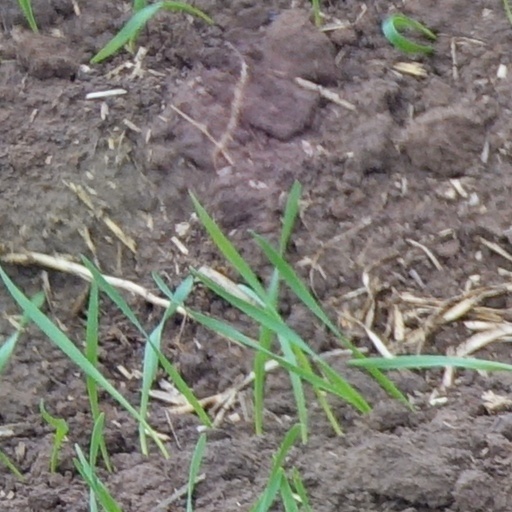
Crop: wheat